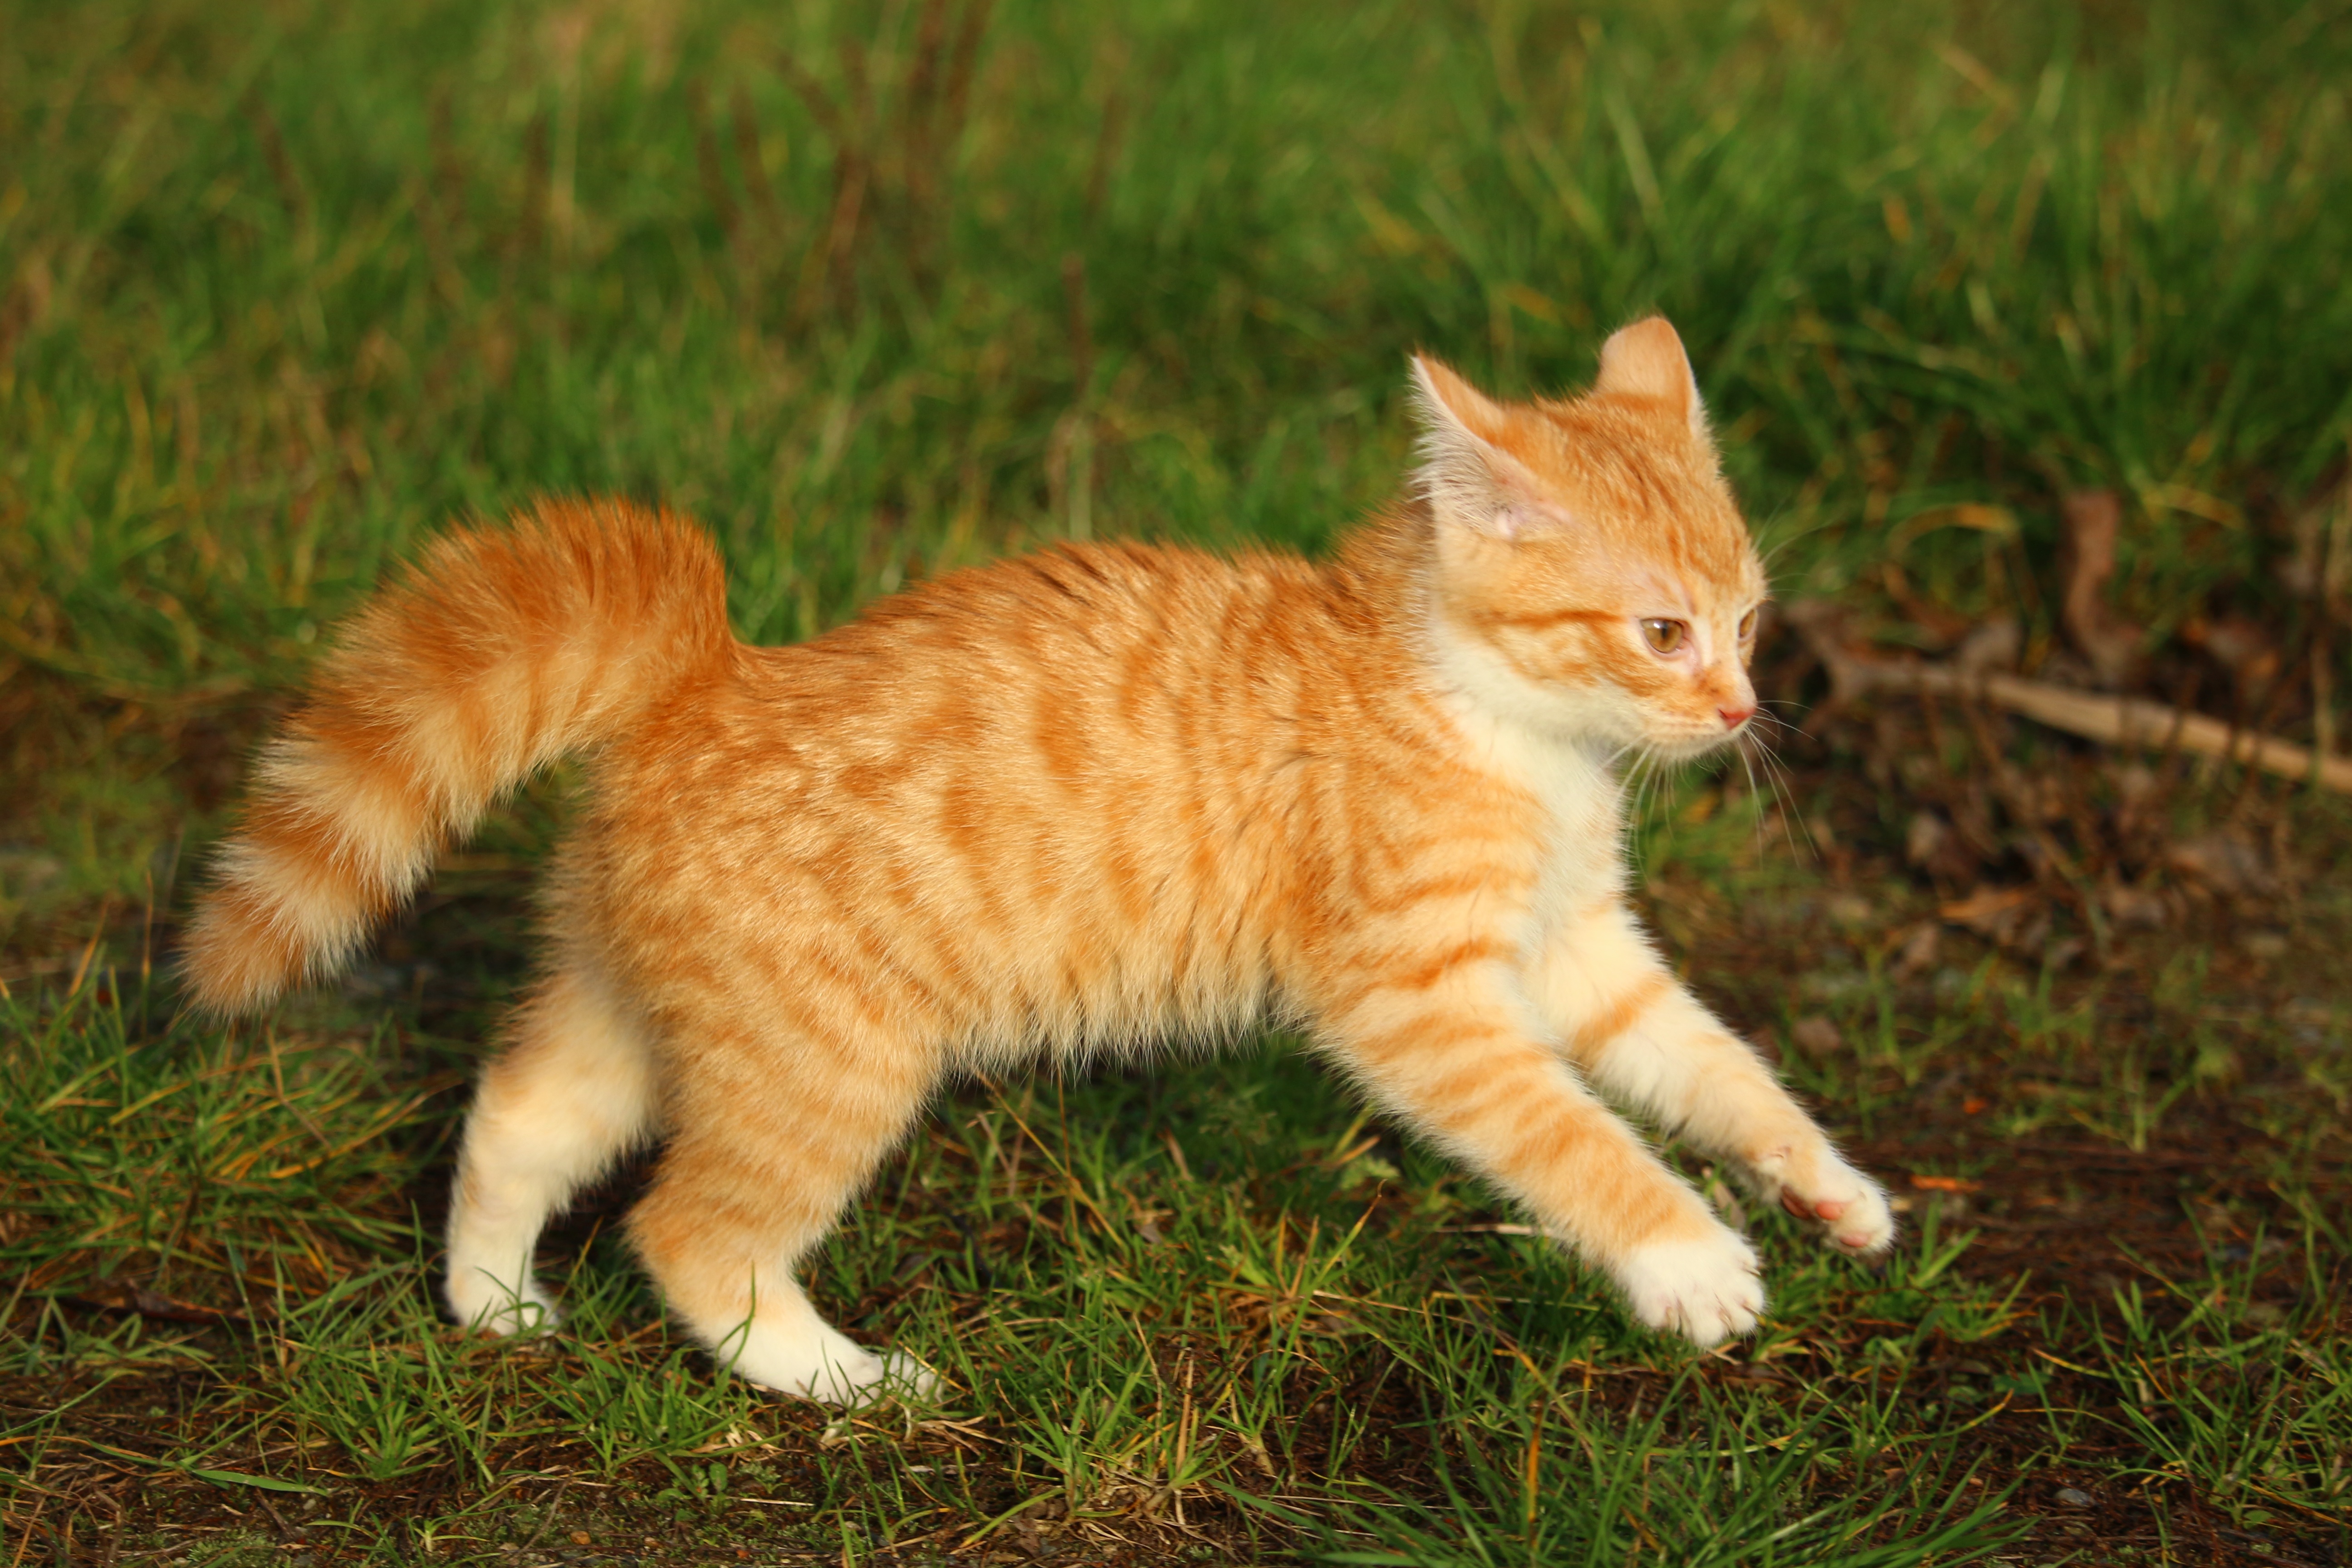
grass, meadow, kitten, cat, autumn, mammal, fauna, playful, whiskers, vertebrate, red mackerel tabby, cat baby, wild cat, small to medium sized cats, cat like mammal, domestic short haired cat, pixie bob